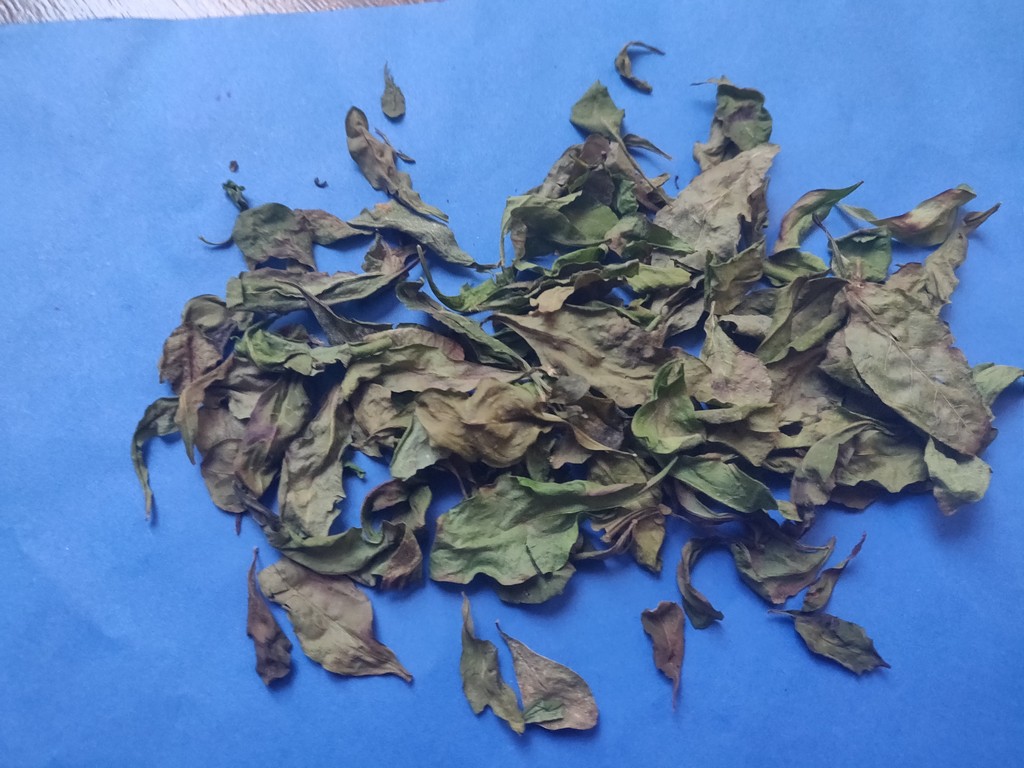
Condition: Dried
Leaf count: multiple
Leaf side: unknown